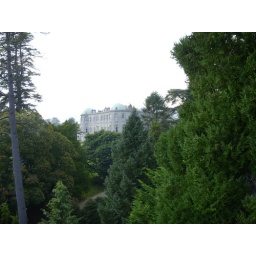
The Powerscourt House from the top of the castle tower in the garden.